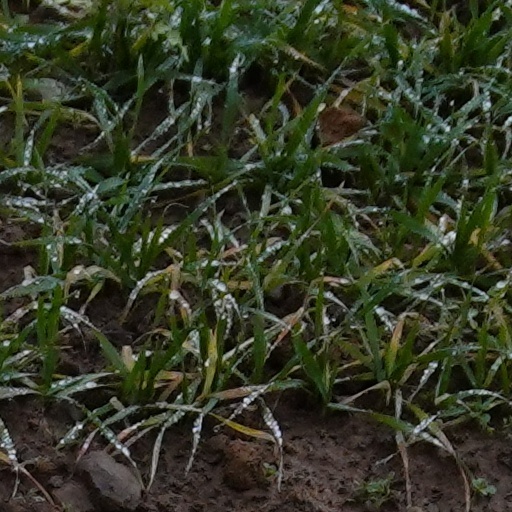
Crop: wheat